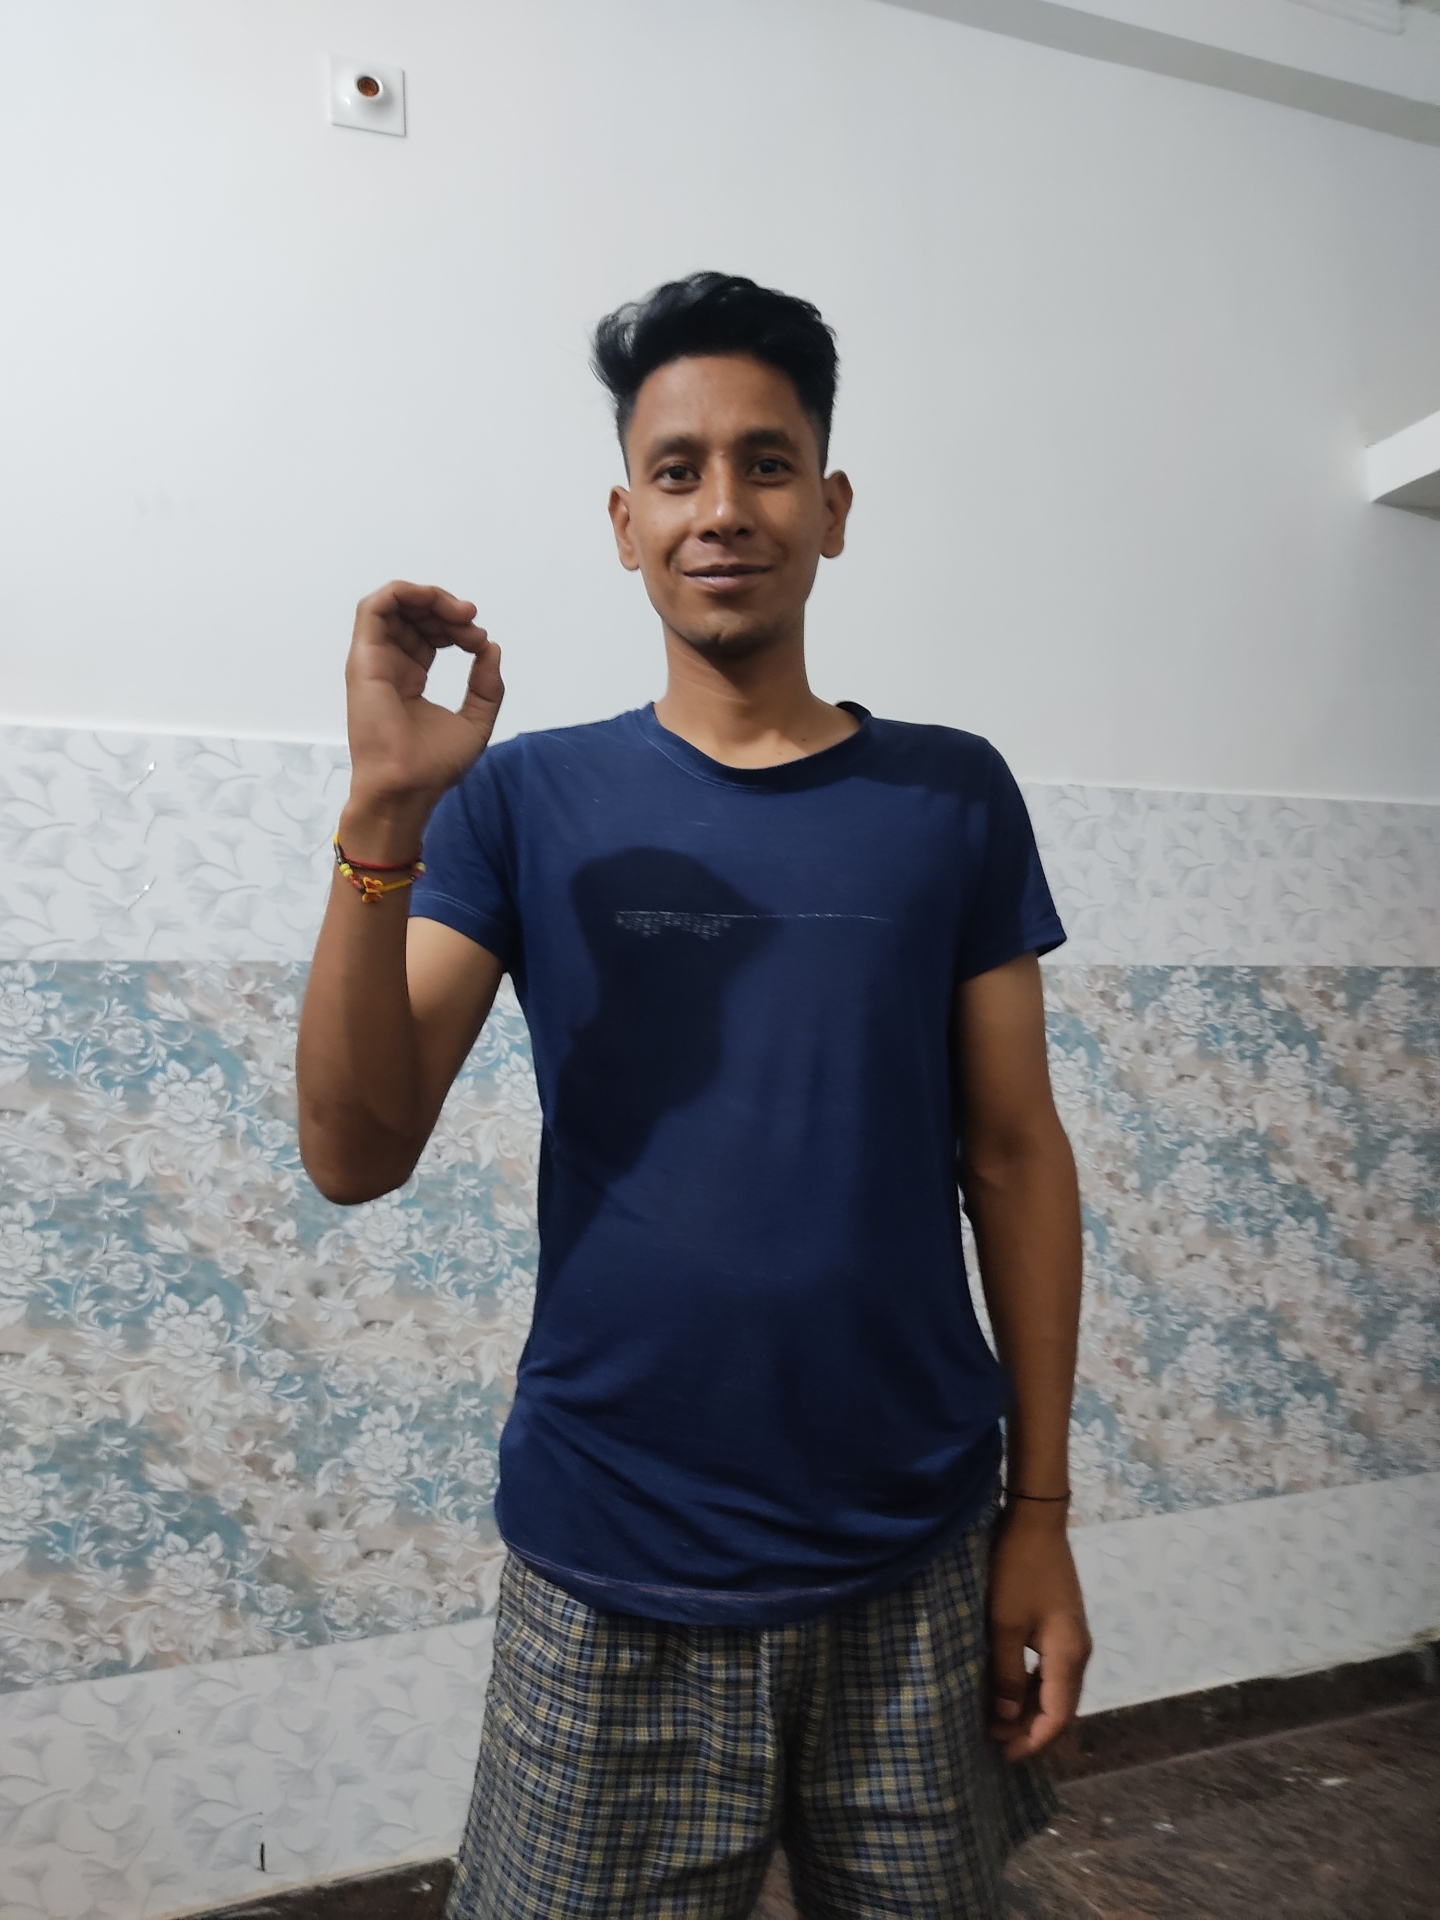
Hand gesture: grip